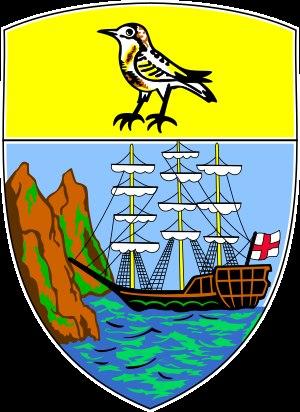
Les armoiries de Sainte-Hélène furent approuvées le 30 janvier 1984. Le blason est composé d'un champ d'azur avec une frange horizontale d'or située au sommet, et chargée d'un pluvier de Sainte-Hélène. Sous la frange, on peut voir un navire à trois mâts, accostant des îles montagneuses. Le tout est surmonté d'un heaume d'azur, couronné d'une couronne navale. Le heaume est surmonté d'une chimère représentant Sainte-Hélène de Constantinople, laquelle a donné son nom à l'île. La sainte porte une fleur et une croix qui représente la relique de la Vraie Croix.